San Francisco Pirates

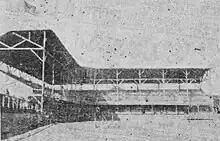
National Park

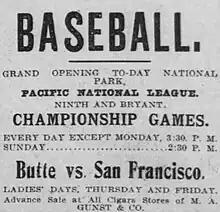
Opening Day advertisement

The 1903 San Francisco Pirates hosted home minor league games at National Park. The ballpark was located on the corner of 9th and Bryant Streets.